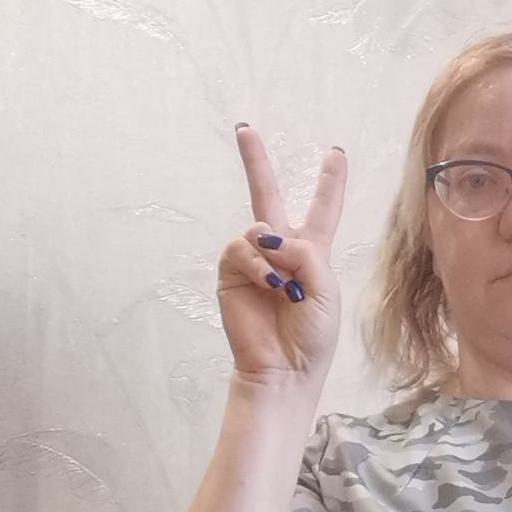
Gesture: peace